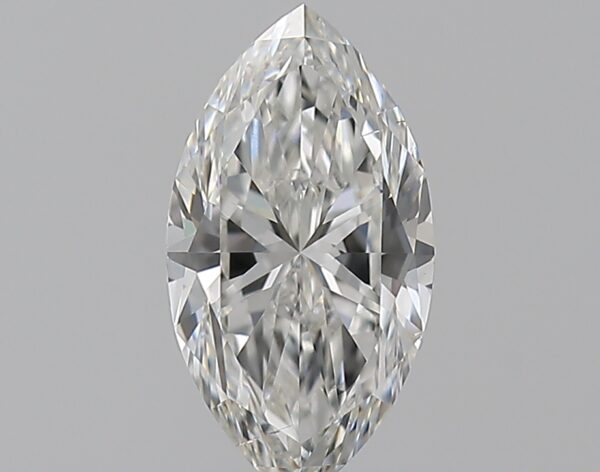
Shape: marquise
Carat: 0.7
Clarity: SI1
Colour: G
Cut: EX
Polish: EX
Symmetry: VG
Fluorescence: N
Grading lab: GIA
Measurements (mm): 8.5 x 4.59 x 2.98